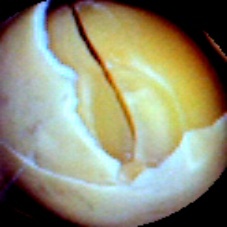
Label: Skin-damaged